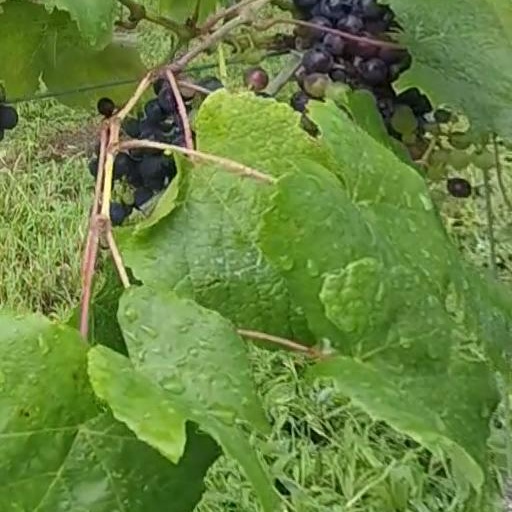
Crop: grape